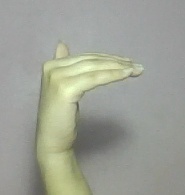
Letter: khaa